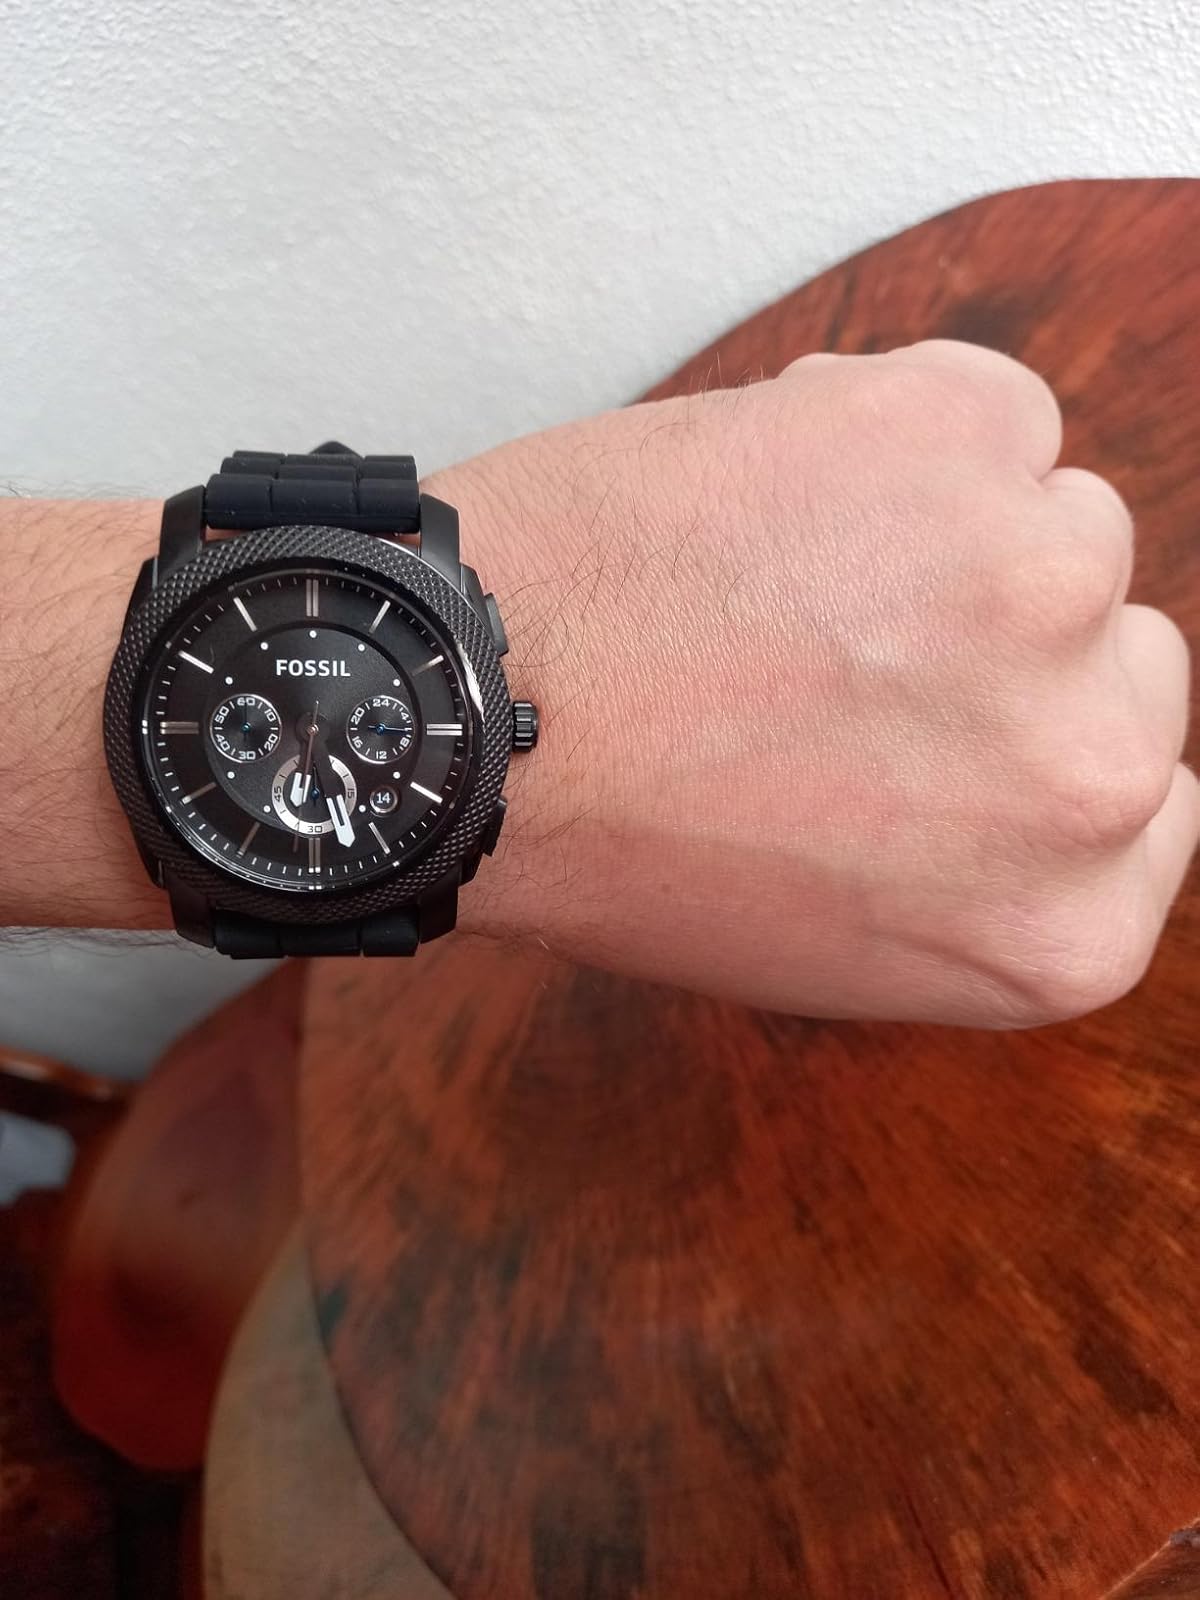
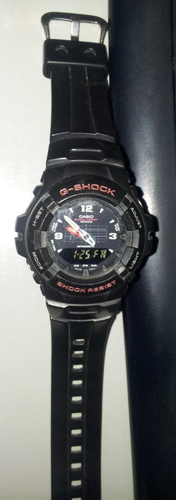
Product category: accessories_watch
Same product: no